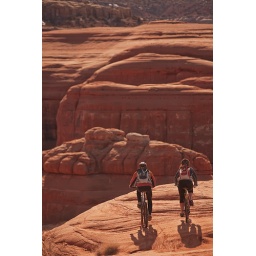
Slickrock mountain bike riding the Entrada Sandstone on a slickrock trail near Moab, Utah